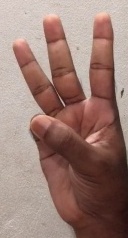
ASL sign: 6